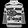
Label: Pullover